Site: brandenburg
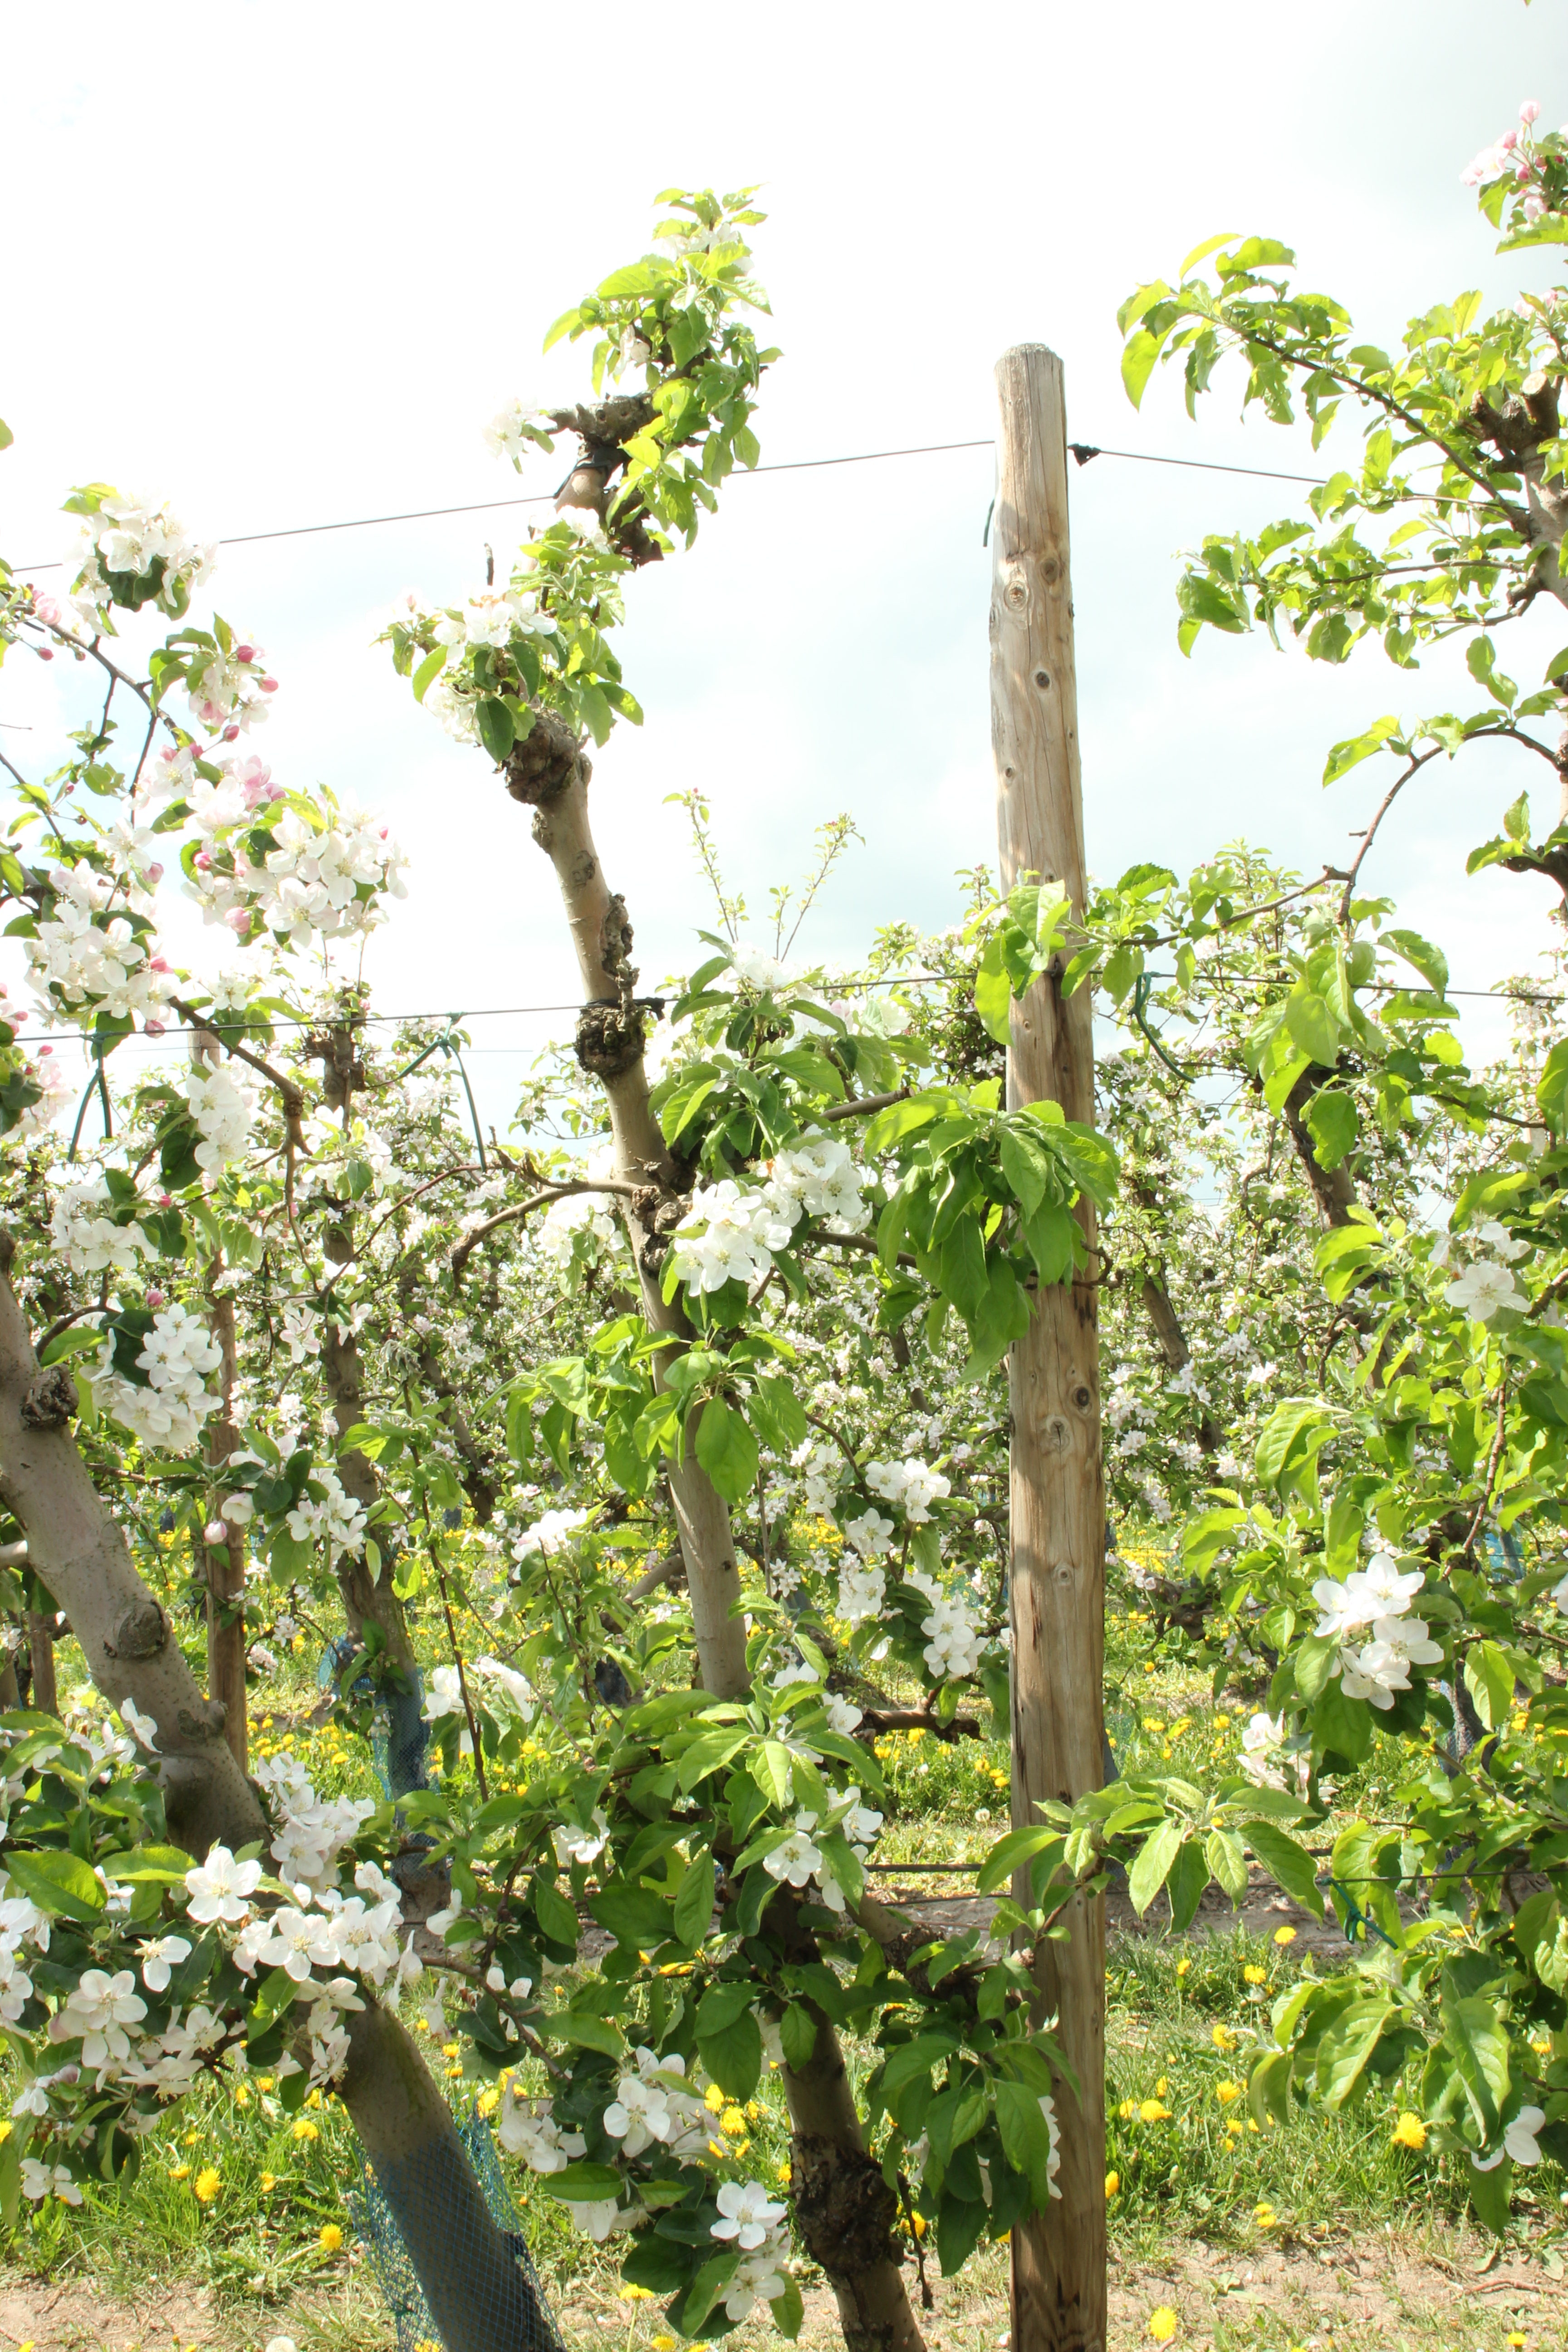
Growth stage (BBCH 65): Flowering